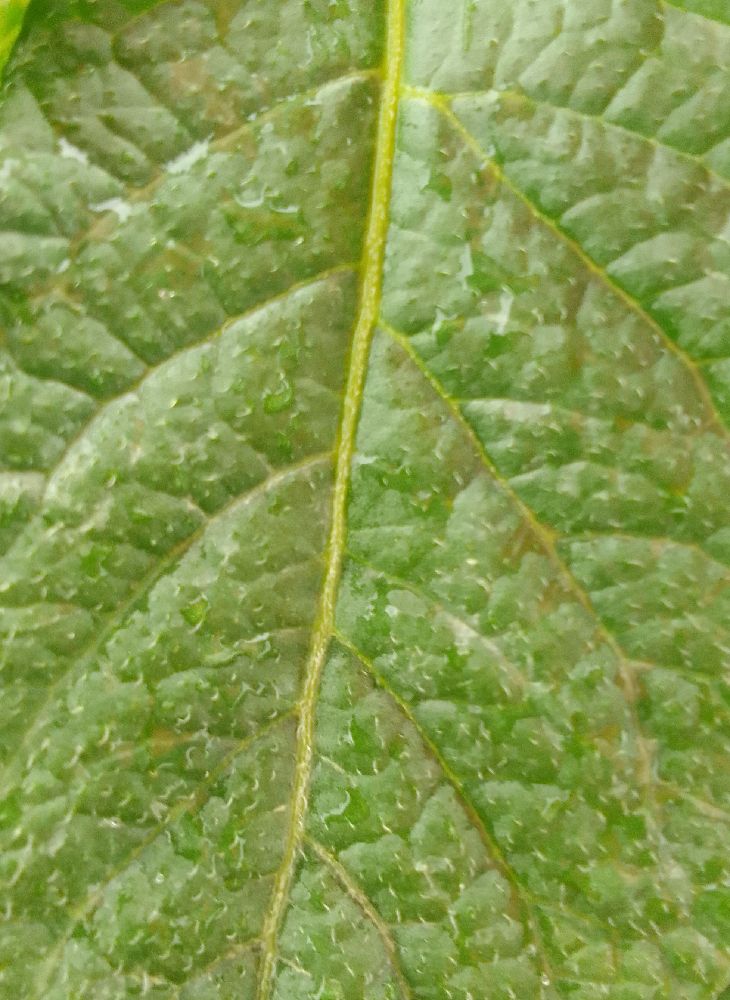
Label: Healthy